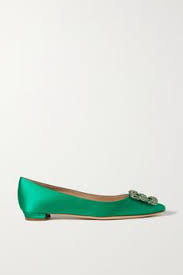
Label: Ballet Flat